Frank Wuterich

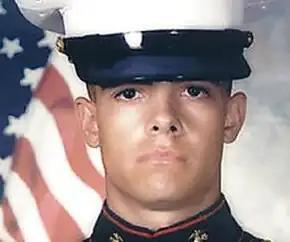

Frank D. Wuterich (born February 28, 1980) is a former United States Marine Corps Staff Sergeant who pleaded guilty to negligent dereliction of duty as a result of his actions during the Haditha massacre where multiple innocent civilians were murdered. As a result of the plea agreement, he was reduced in rank to private and was given a general discharge in February 2012.